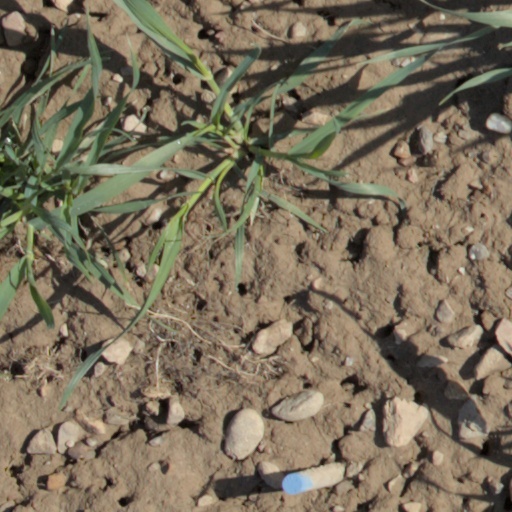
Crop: wheat